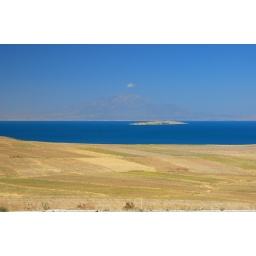
the goast of the mighty mount suphan in the powdery desert air over lake van